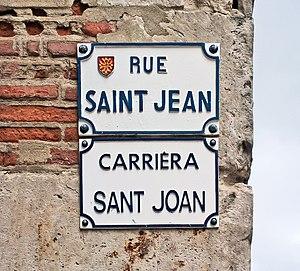
La rue Saint-Jean, est une rue du centre historique de Toulouse, en France. Elle se trouve au cœur du quartier des Carmes, dans le secteur 1 de la ville. Elle appartient au secteur sauvegardé de Toulouse.